Demobilized Personnel Records Center

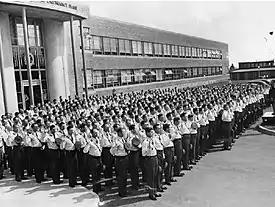
Personnel in front of the DPRC in 1950

As World War II progressed, the vast amount of Army service records required the relocation of all personnel records activities to a new facility in High Point, North Carolina. The new facility now handled all personnel records of the active United States Army, discharged service records of veterans, as well as records of the United States Army Air Forces. Army organizational records remained in Savannah, Georgia.